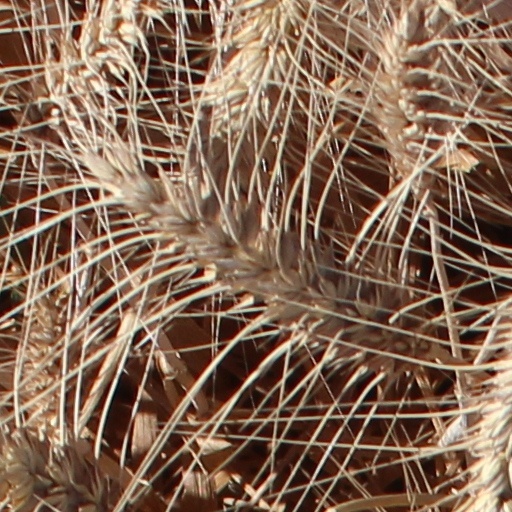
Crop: wheat